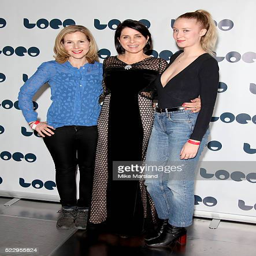
actors attend the film premiere